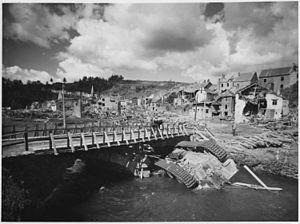
Houffalize est une ville francophone de Belgique située en Région wallonne dans la province de Luxembourg.
23 janvier : libération de la ville de Saint-Vith par la 2ᵉ division d'infanterie américaine.